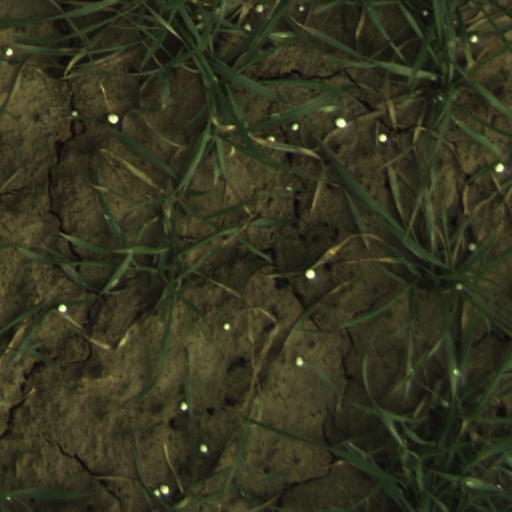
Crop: wheat